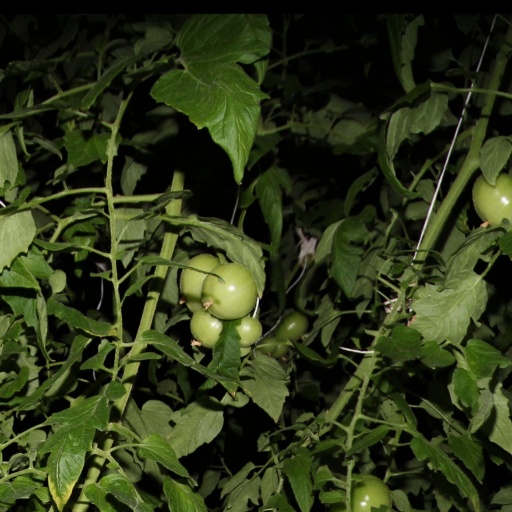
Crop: tomato